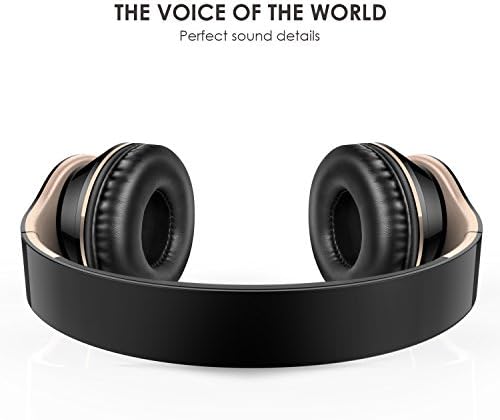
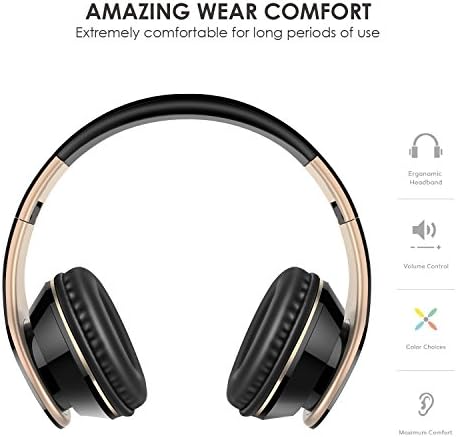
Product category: headphones
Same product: yes